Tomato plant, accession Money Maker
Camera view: bottom (45 deg); turntable rotation: 330 degrees
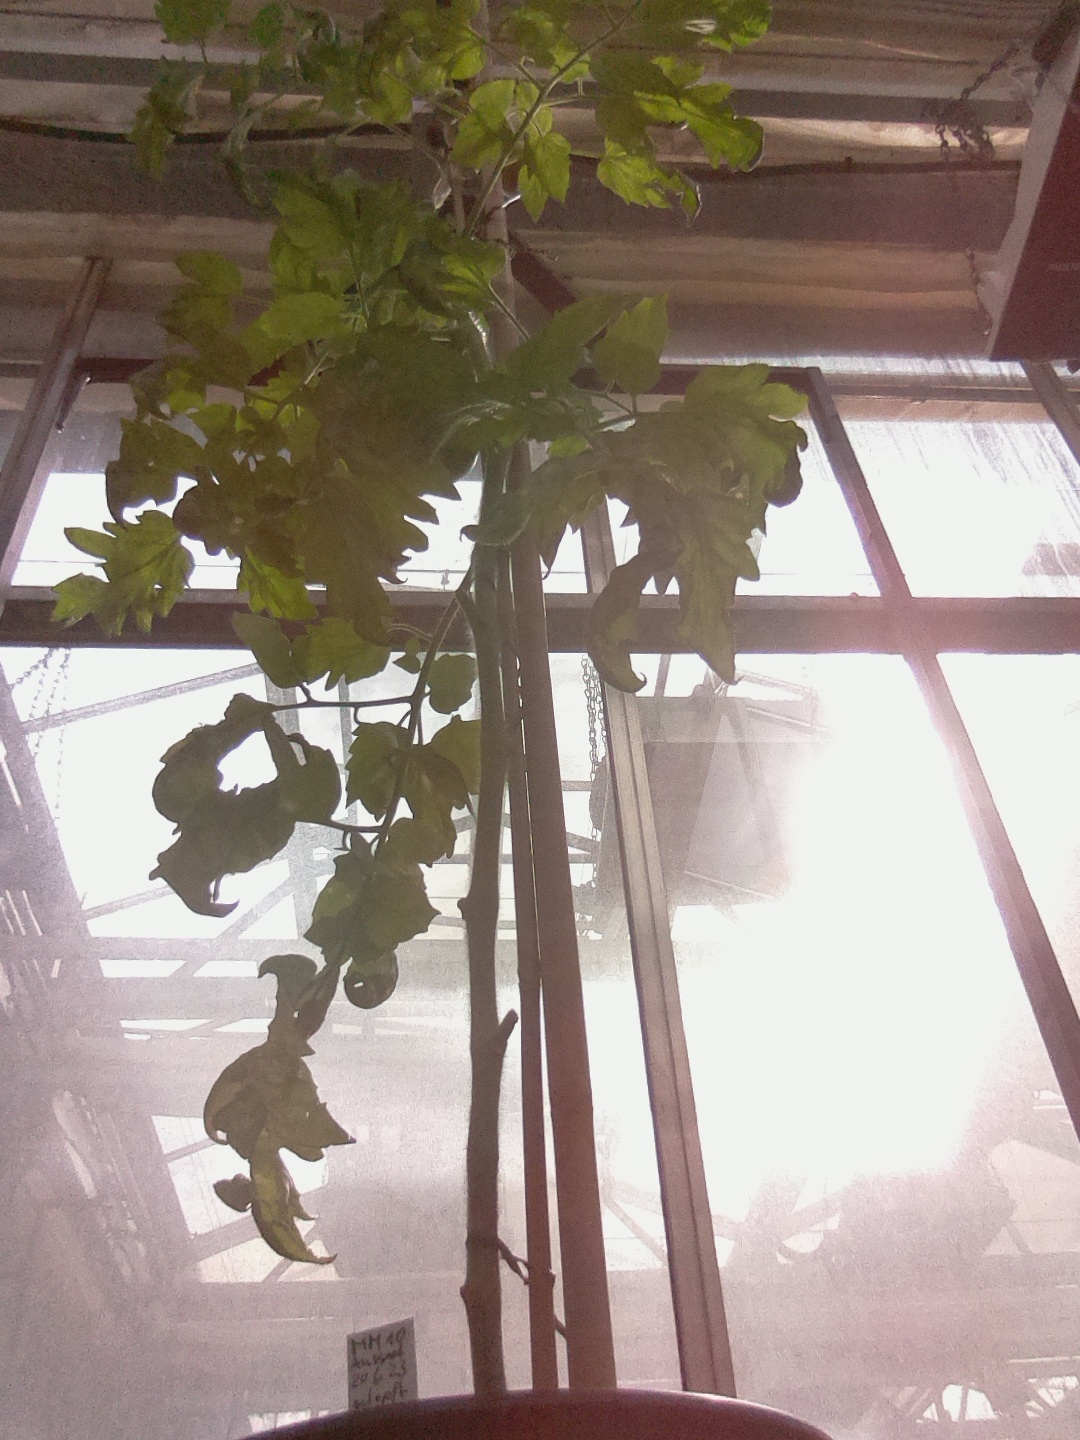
BBCH growth stage 72: 20%-30% of final fruit size